Chloroplast

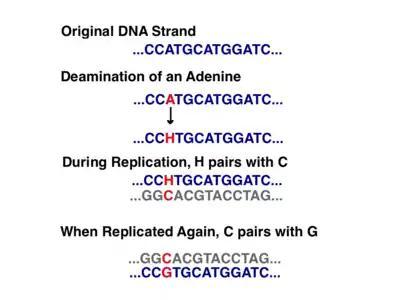
Over time, base changes in the DNA sequence can arise from deamination mutations. When adenine is deaminated, it becomes hypoxanthine, which can pair with cytosine. During replication, the cytosine will pair with guanine, causing an A --> G base change.

Some dinophytes, like "Kryptoperidinium" and "Durinskia", have a diatom (heterokontophyte)-derived chloroplast. These chloroplasts are bounded by up to "five" membranes, (depending on whether the entire diatom endosymbiont is counted as the chloroplast, or just the red algal derived chloroplast inside it). The diatom endosymbiont has been reduced relatively little—it still retains its original mitochondria, and has endoplasmic reticulum, ribosomes, a nucleus, and of course, red algal derived chloroplasts—practically a complete cell, all inside the host's endoplasmic reticulum lumen. However the diatom endosymbiont can't store its own food—its storage polysaccharide is found in granules in the dinophyte host's cytoplasm instead. The diatom endosymbiont's nucleus is present, but it probably can't be called a nucleomorph because it shows no sign of genome reduction, and might have even been "expanded". Diatoms have been engulfed by dinoflagellates at least three times.